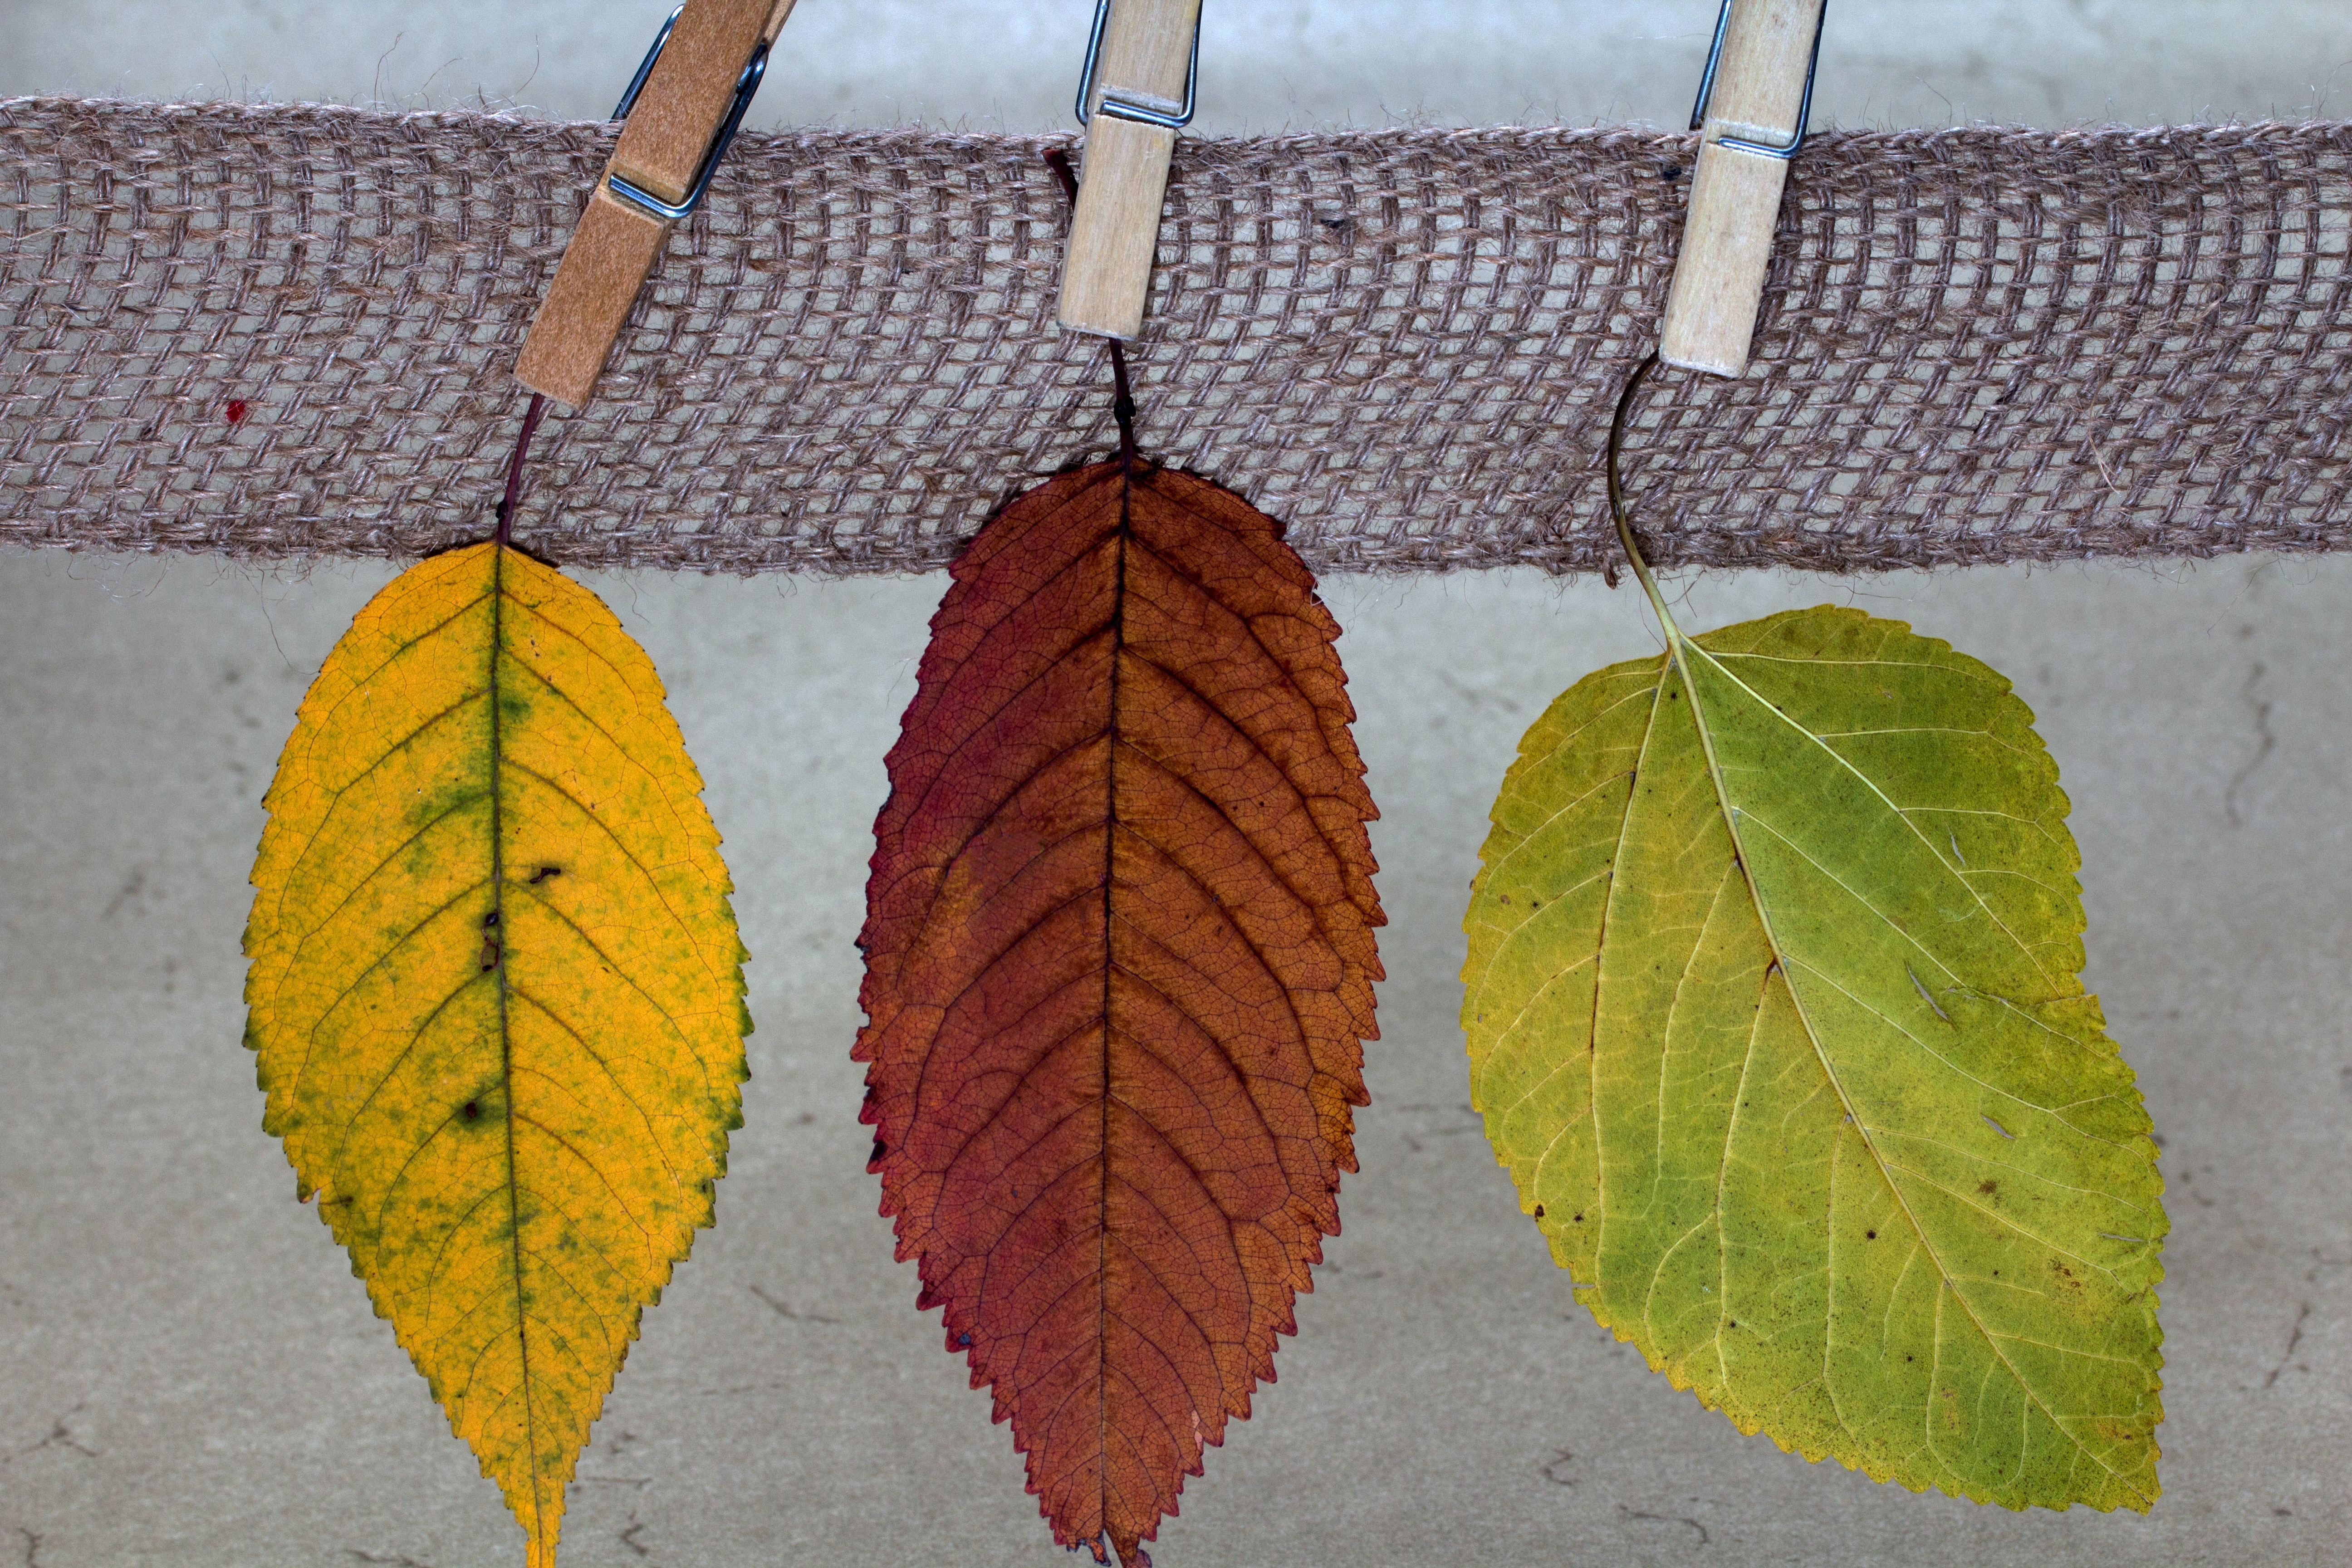
branch, plant, leaf, flower, foliage, color, colorful, leaves, design, autumn leaf, true leaves, clothespins